Social Democratic Party of Croatia

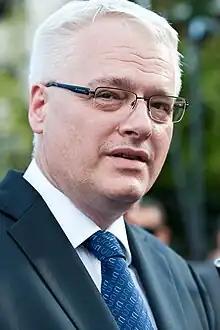
Ivo Josipović, President of Croatia (2010–2015)

The SDP was established on 3 November 1990 by the social democratic faction of the former League of Communists of Croatia (SKH), the Croatian branch of the League of Communists of Yugoslavia (SKJ).